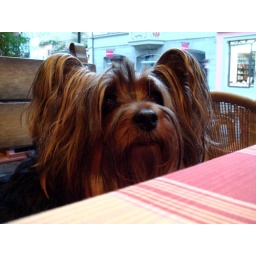
sitting at the table - it's actually really cold here and that in the middle of august!